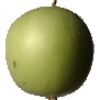
Label: apple_granny_smith